Bakassi conflict

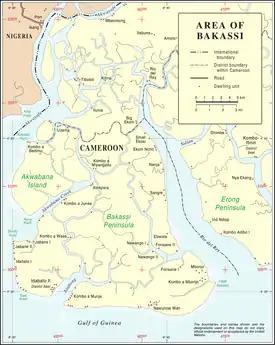
The Bakassi Peninsula in the Bight of Biafra

The Bakassi conflict is an ongoing armed dispute over the Bakassi Peninsula of Cameroon. Originally subject to a border conflict between Cameroon and Nigeria, Bakassi later became affected by insurgencies waged by local separatists against Cameroonian government forces.